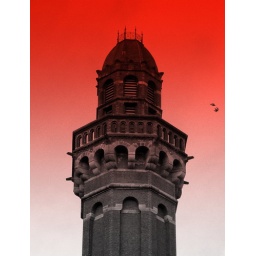
birds flying freely around the rather menacing tower of the Victorian Strangeways prison in ManchesterPlease view LARGEExplore 26.4.09#442